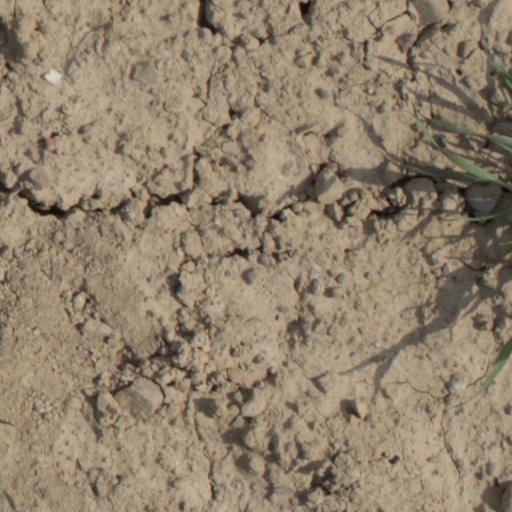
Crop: wheat